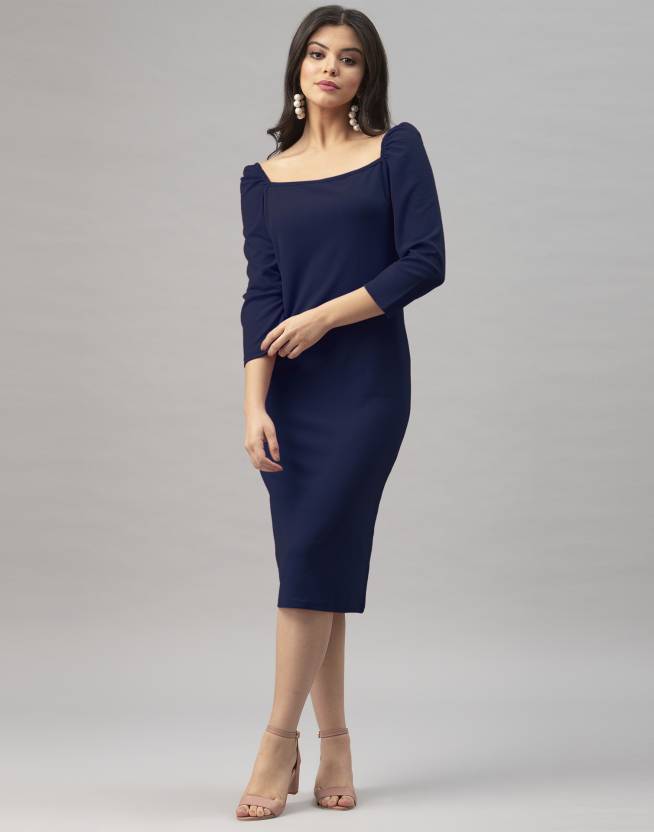
Product: Women Bodycon Blue Dress
Price: ₹359
Colors: Blue
Pattern: Solid, Tie & Dye, Embellished
Description: Pink Color Knitted Lycra Bodycon Dress With Square Neck And Puff Sleeves
Other details: Dress Length : 41 inch, Sleeve Length : 20 inch